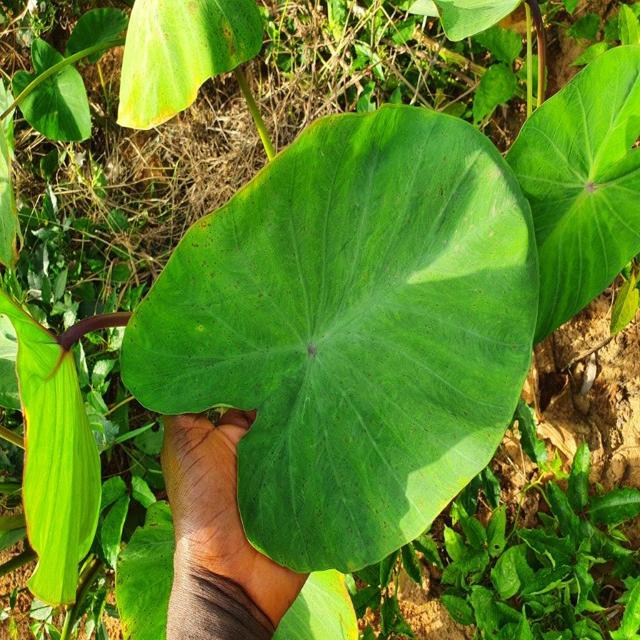
Label: Healthy